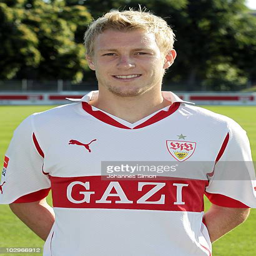
soccer player poses during the team presentation